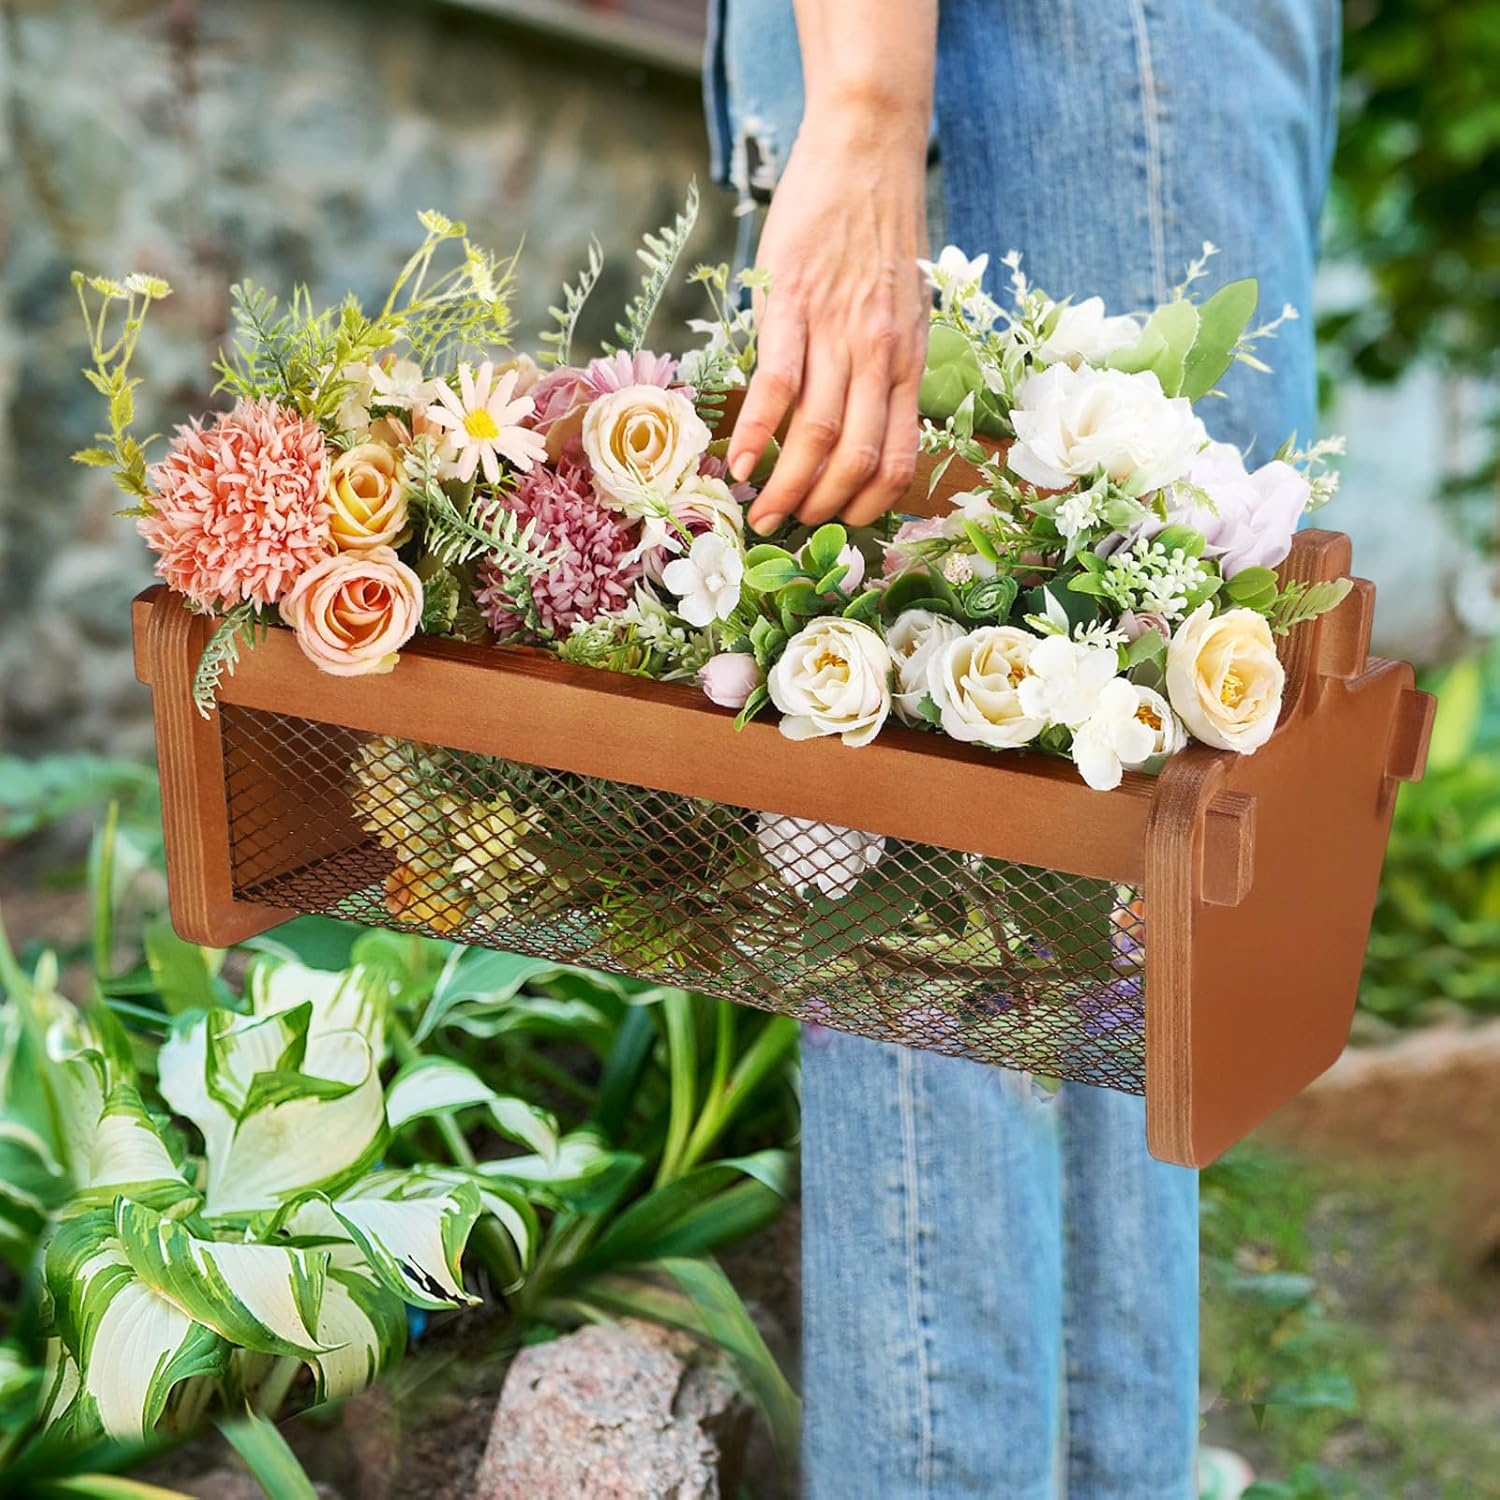
Garden Harvest Basket Mesh Storage with Handle Versatile Gardening Fruits Vegetables Gathering Basket Garden Supply Gardener Gift Spring for Washing Holding(Brown,13.4in)
Overview Material : Pine Wood, Mesh Wire Color : Brown Brand : Teenyyou Shape : Rectangular Product Dimensions : 19.69"D x 11.81"W x 6.5"H About this item Package Included: you will receive 1 large garden hod harvest basket, the personalized harvest basket is suitable to bring in fresh veggies, fruit or flowers from the vegetable garden, carrying picnic lunches, use as a table centerpiece or a produce holder on the kitchen counter after a trip to the farmer's market Spacious Design: this gathering basket size about 13.39 x 9.06 x 7.09 inches/ 34 x 23 x 18 cm, The basket offers ample storage space for large quantities of fruits, vegetables or grains. They can hold a lot of items while being lightweight and easy to maneuver, making it suitable for large scale harvesting operations Sturdy Construction: the garden hod harvest basket crafted from robust pine wood and rustproofed mesh wire bottom, exemplifies durability and longevity, ensuring it can withstand the weight of harvested produce and the rigors of agricultural use; Manually handcrafted to refine a smooth finished that boosts its natural appeal. Designed with quality in mind, the baskets are large and sturdy Easy to maintain: our gardening fruits vegetables gathering basket simply wash away the dirt under water and allow it to air dry or pat dry with a dry cloth to maintain the natural beauty of this elegant harvest basket. The frame is treated with extra protection to withstand repeated washings and can be re-coated if needed after several years of hard use Versatile Harvest Basket: it's a gift for any occasion gardener or any farmhouse decorating lover. Good for transporting harvested crops from the garden to the kitchen. Doubles as a magazine holder, pantry bin or portable toy box for a vintage rustic look
Brand: Teenyyou
Category: Home & Garden > Lawn & Garden > Gardening > Gardening Accessories